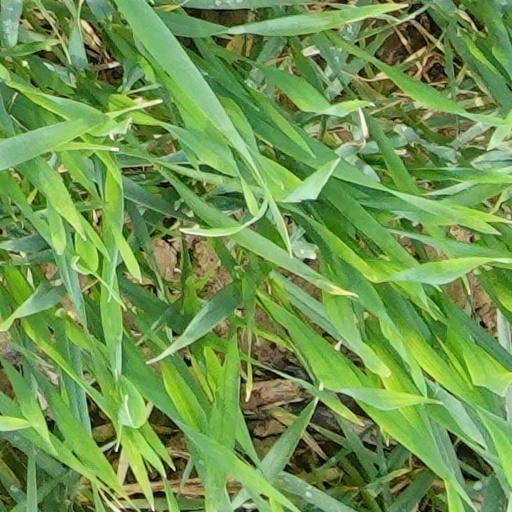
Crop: wheat